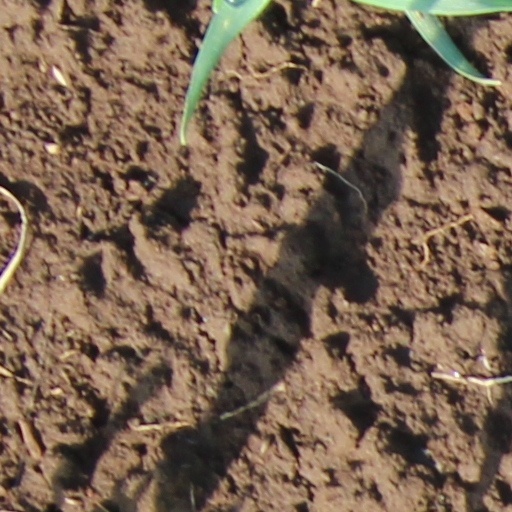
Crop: wheat